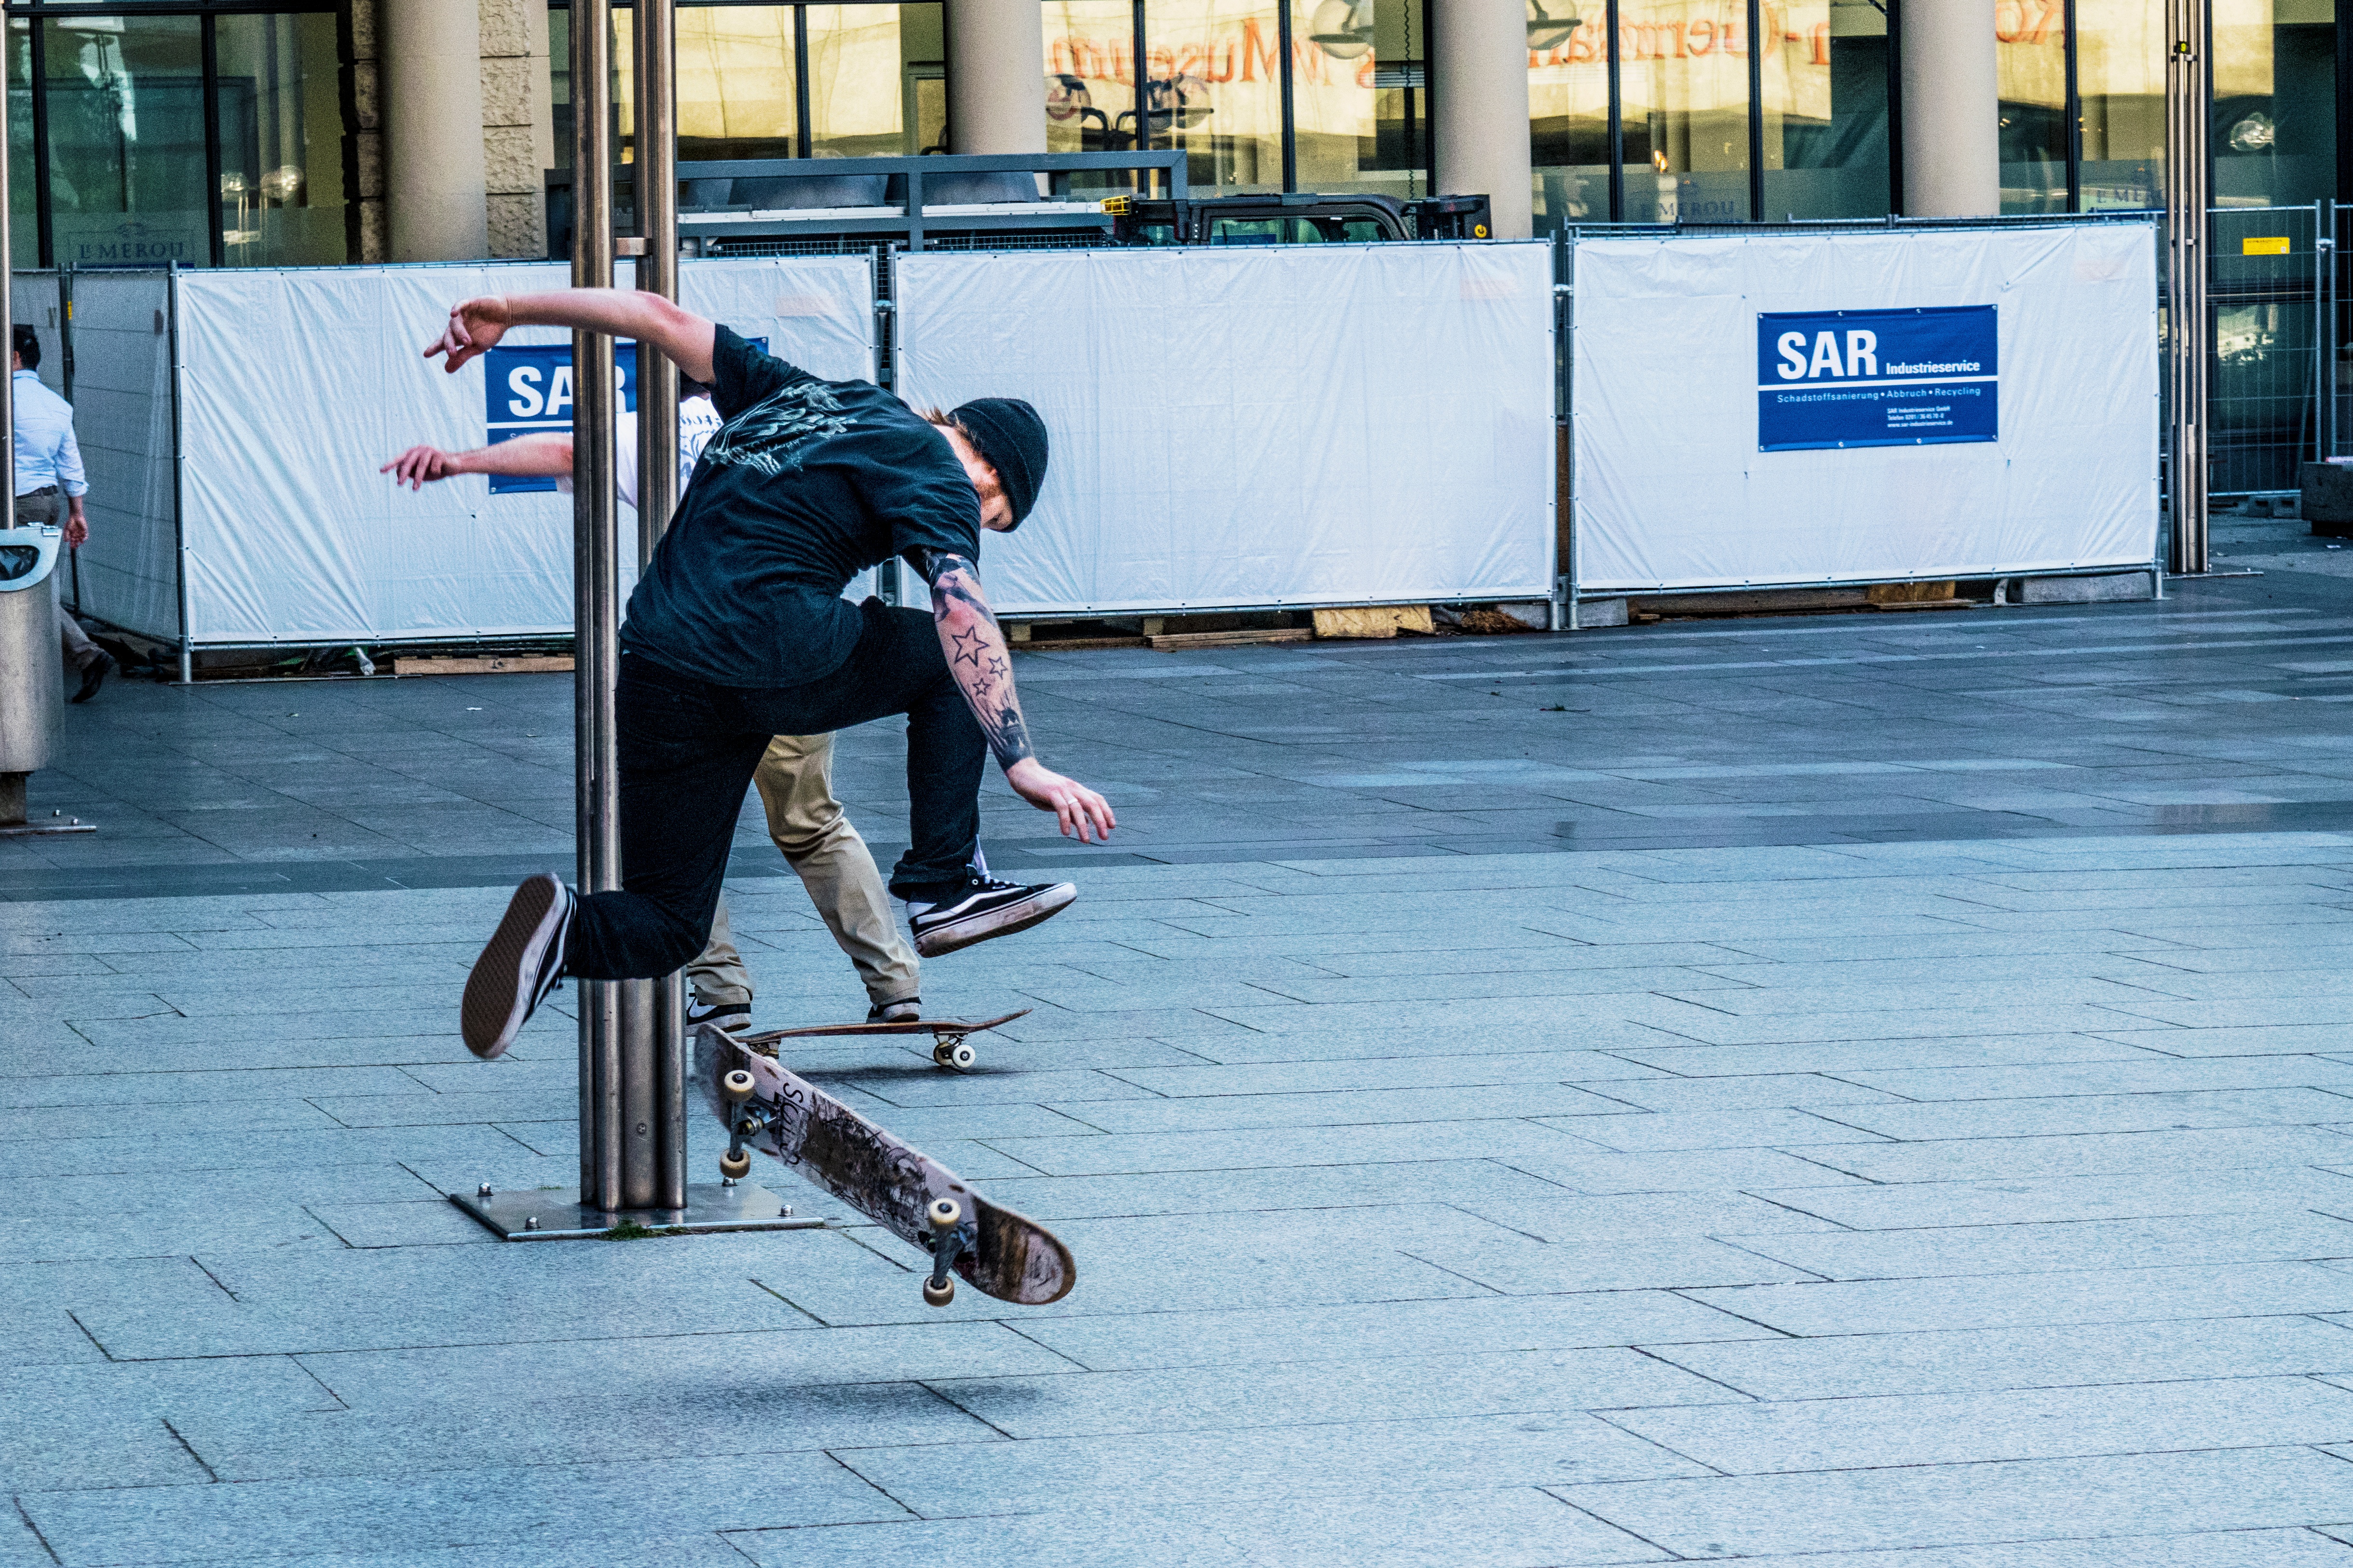
street, skateboarding, recreation, blue, extreme sport, winter sport, sports, footwear, outdoor recreation, boardsport